Time (magazine)

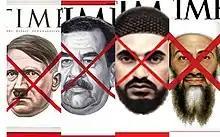
Four of "Time" red X covers, including (left to right) Adolf Hitler, Saddam Hussein, Abu Musab al-Zarqawi, and Osama bin Laden

During its history, on seven occasions, "Time" has released a special issue with a cover showing an X scrawled over the face of a man, a year, or a national symbol. The first "Time" magazine with an X cover was released on May 7, 1945, showing a red X over Adolf Hitler's face which was published the week following his death. The second X cover was released more than three months later on August 20, 1945, with a black X (to date, the magazine's only such use of a black X) covering the flag of Japan, representing the recent surrender of Japan and which signaled the end of World War II. Fifty-eight years later, on April 21, 2003, "Time" released another issue with a red X over Saddam Hussein's face, two weeks after the start of the Invasion of Iraq. A third red X issue was that of June 19, 2006, after Abu Musab al-Zarqawi was killed, and a fourth red X cover issue was published on May 20, 2011, after the death of Osama bin Laden. A fifth red X cover issue, that of Dec. 14, 2020, had a red X scrawled over the pandemic-hit year 2020 and the declaration "the worst year ever". , the most recent and seventh X cover issue of "Time", that of Nov. 11, 2024, features a red X over the face of Yahya Sinwar following his killing by the Israel Defense Forces.